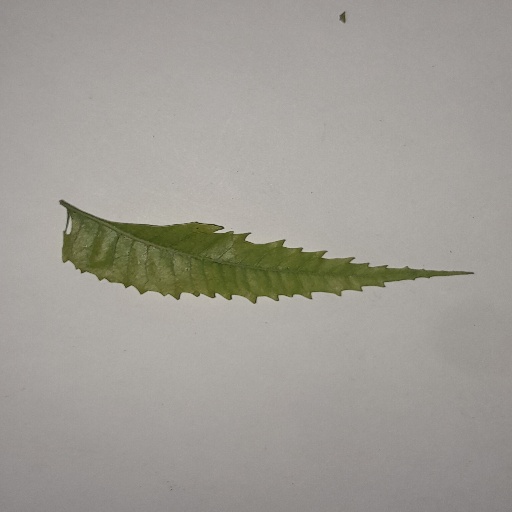
Species: Neem
Leaf condition: Yellow Leaf